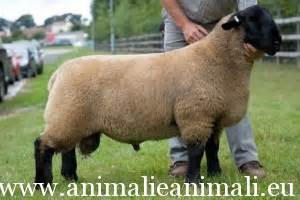
Label: sheep